Brooklyn Bridge–City Hall/Chambers Street station

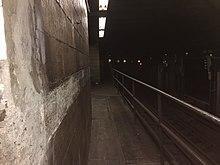
Disused gap fillers on the original southern extension of the northbound platform

In the late 1950s and early 1960s, the NYCTA undertook a $138 million (equivalent to $ in ) modernization project for the Lexington Avenue Line. As part of the modernization program, the NYCTA announced in early 1957 that the Brooklyn Bridge station would be extended about to the north and that the platforms would be widened and straightened to remove the need for gap fillers. At the time, the island platforms narrowed at their northern ends to , while the local side platforms could only accommodate four cars, resulting in delays. In addition, the express platforms could not accommodate 10-car trains because of the gap fillers at the southern end of the station. Since the northern end of the expanded station would be only about from the Worth Street station, the latter station was to be closed. The NYCTA allocated $6 million to the station's renovation in January 1959. Harold Sandifer of the NYCTA designed the renovation in conjunction with the planned redevelopment of the Civic Center neighborhood.